Radial Road 8

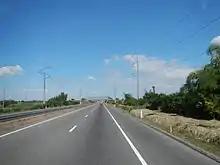
Subic–Clark–Tarlac Expressway in Tarlac

The main segment of R-8 is the North Luzon Expressway (NLEX). It leads motorists out of Metro Manila into the Central Luzon provinces of Bulacan and Pampanga, passing through Quezon City and Valenzuela. The section of NLEX between the Santa Rita Interchange in Guiguinto and the Balintawak Interchange in Quezon City is also the route of the Pan-Philippine Highway (AH26) from the Cagayan Valley Road to EDSA. The road ends at an interchange with the Subic–Clark–Tarlac Expressway in Mabalacat, Pampanga.